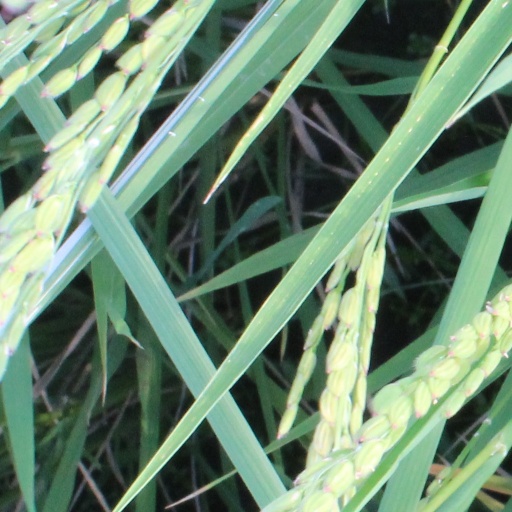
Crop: rice